Lightning

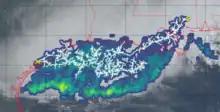
A megaflash from Texas to Louisiana, in the United States.

When a stepped leader approaches the ground, the presence of opposite charges on the ground enhances the strength of the electric field. The electric field is strongest on grounded objects whose tops are closest to the base of the thundercloud, such as trees and tall buildings. If the electric field is strong enough, a positively charged ionic channel, called a positive or upward streamer, can develop from these points. This was first theorized by Heinz Kasemir.